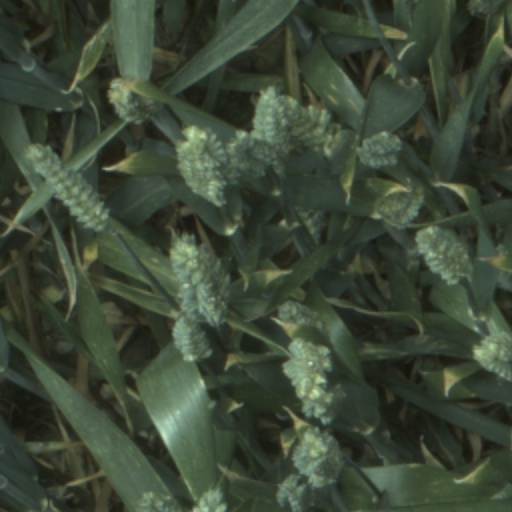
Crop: wheat